Environmental science

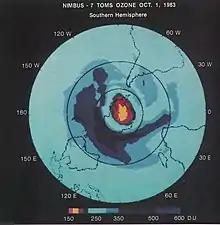
A team of British researchers found a hole in the ozone layer forming over Antarctica, the discovery of which would later influence the Montreal Protocol in 1987.

Much of the interest in environmental science throughout the 1970s and the 1980s was characterized by major disasters and social movements. In 1978, hundreds of people were relocated from Love Canal, New York after carcinogenic pollutants were found to be buried underground near residential areas. The next year, in 1979, the nuclear power plant on Three Mile Island in Pennsylvania suffered a meltdown and raised concerns about the dangers of radioactive waste and the safety of nuclear energy. In response to landfills and toxic waste often disposed of near their homes, the official Environmental Justice Movement was started by a Black community in North Carolina in 1982. Two years later, the toxic methyl isocyanate gas was released to the public from a power plant disaster in Bhopal, India, harming hundreds of thousands of people living near the disaster site, the effects of which are still felt today. In a groundbreaking discovery in 1985, a British team of researchers studying Antarctica found evidence of a hole in the ozone layer, inspiring global agreements banning the use of chlorofluorocarbons (CFCs), which were previously used in nearly all aerosols and refrigerants. Notably, in 1986, the meltdown at the Chernobyl nuclear power plant in Ukraine released radioactive waste to the public, leading to international studies on the ramifications of environmental disasters. Over the next couple of years, the Brundtland Commission (previously known as the World Commission on Environment and Development) published a report titled "Our Common Future" and the Montreal Protocol formed the International Panel on Climate Change (IPCC) as international communication focused on finding solutions for climate change and degradation. In the late 1980s, the Exxon Valdez company was fined for spilling large quantities of crude oil off the coast of Alaska and the resulting cleanup, involving the work of environmental scientists. After hundreds of oil wells were burned in combat in 1991, warfare between Iraq and Kuwait polluted the surrounding atmosphere just below the air quality threshold s believed was life-threatening.